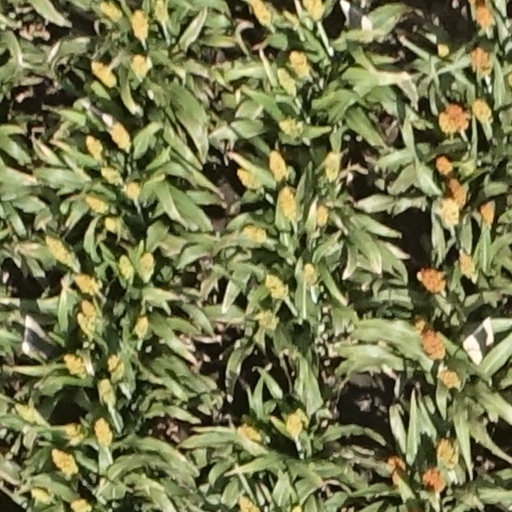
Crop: sorghum